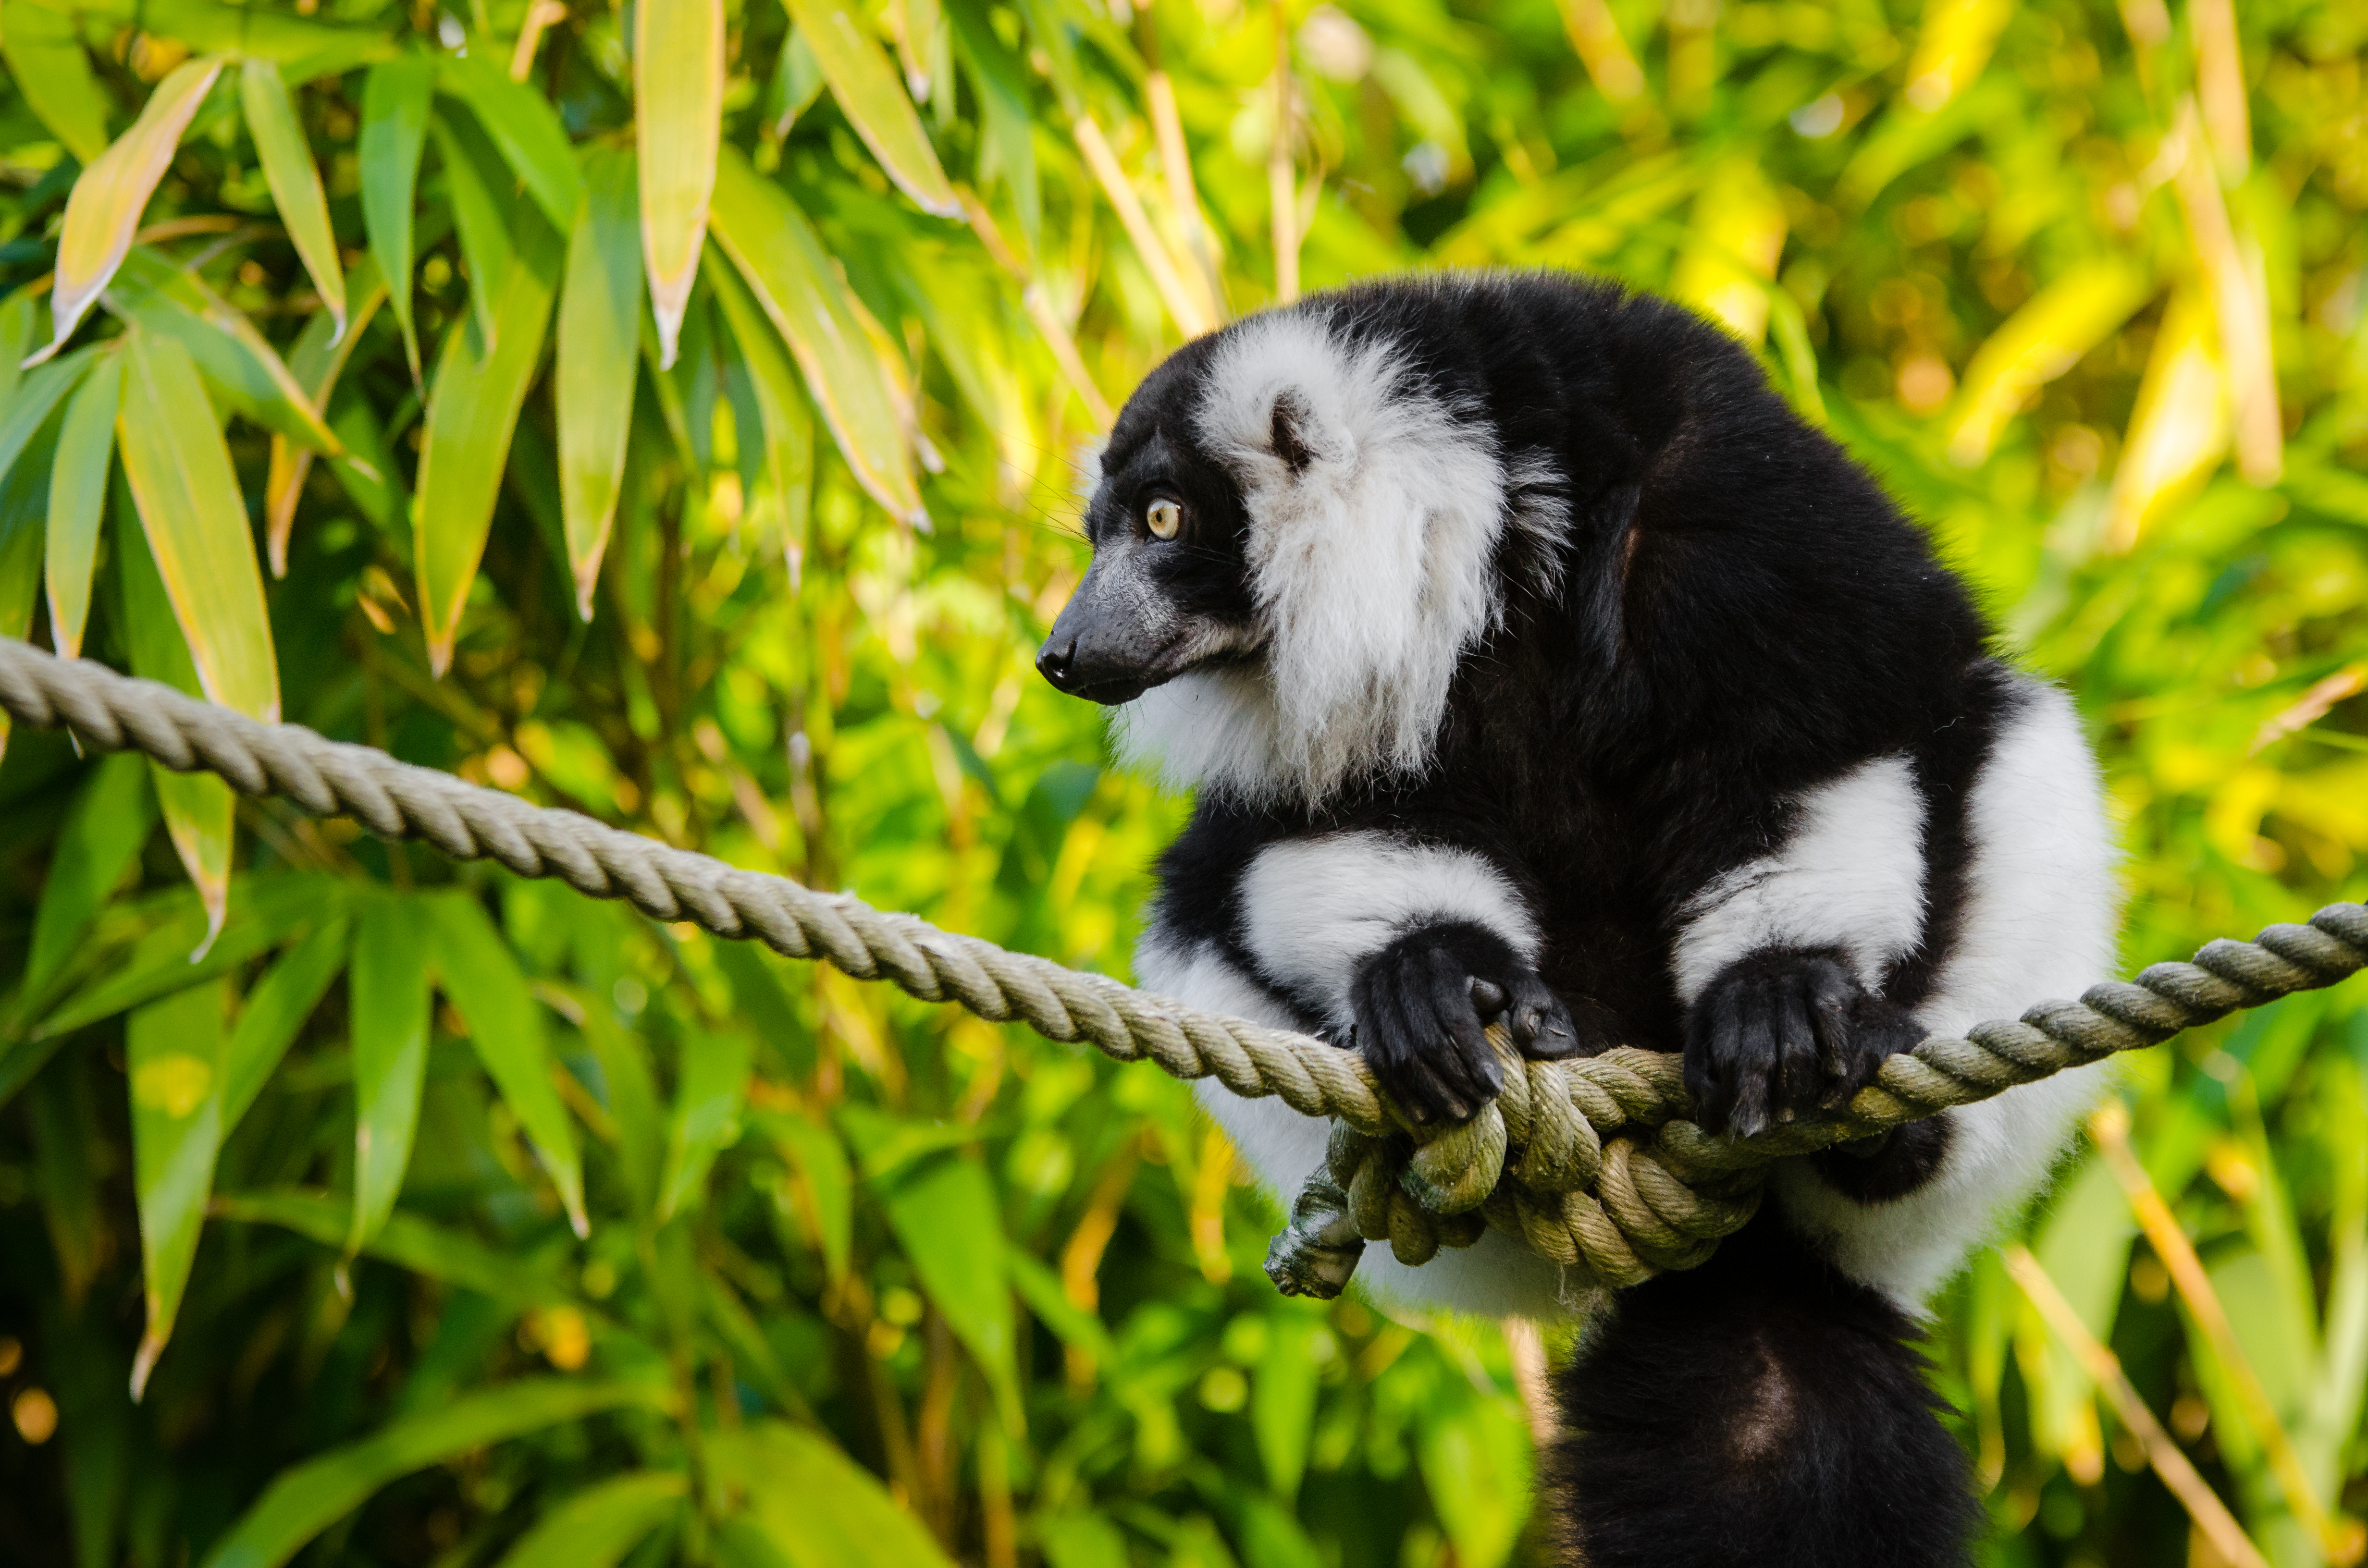
nature, wildlife, zoo, mammal, fauna, primate, vertebrate, lemur, old world monkey, new world monkey